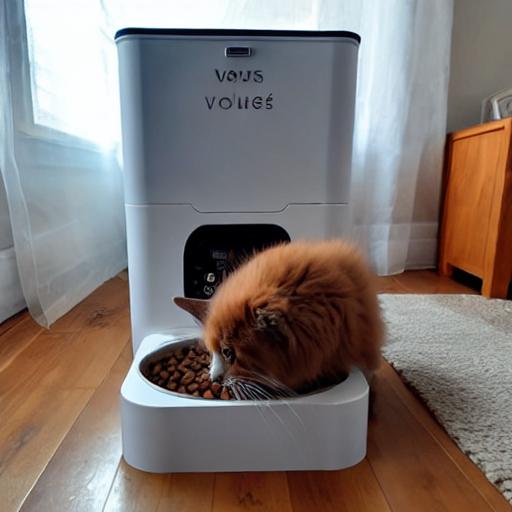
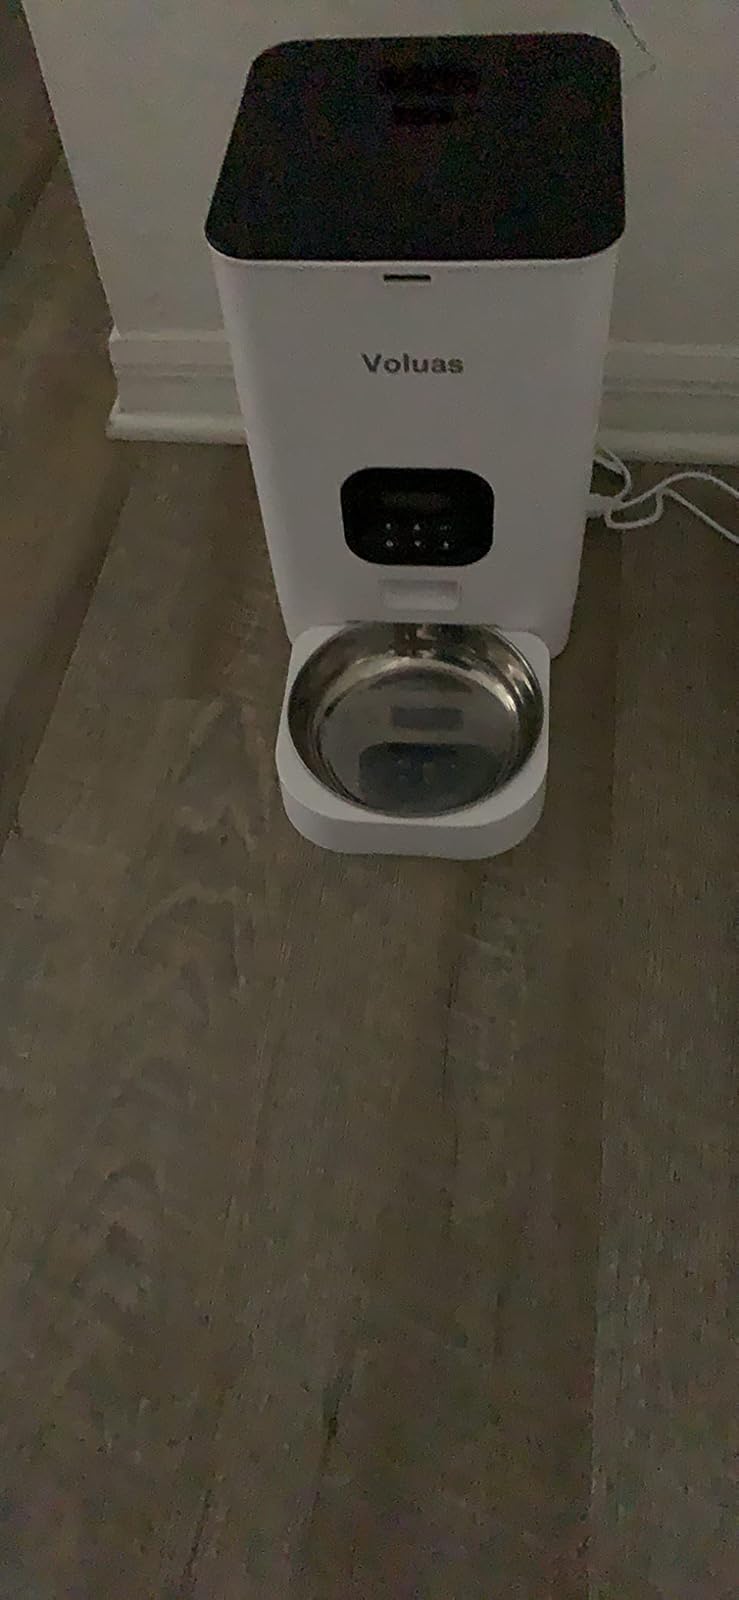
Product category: items_feeder
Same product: no